Zinc deficiency

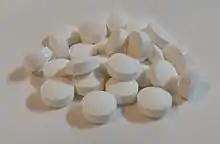
Zinc gluconate tablets

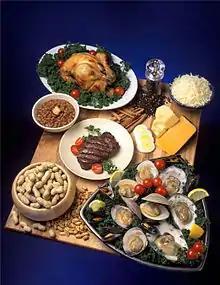
Zinc rich foods. Oysters, beef, peanuts, dark chicken meat

Zinc deficiency affects about 2.2 billion people around the world. Severe zinc deficiency is rare and is mainly seen in persons with acrodermatitis enteropathica, a severe defect in zinc absorption due to a congenital deficiency in the zinc carrier protein ZIP4 in the enterocyte. Mild zinc deficiency due to reduced dietary intake is common. Conservative estimates suggest that 25% of the world's population is at risk of zinc deficiency.